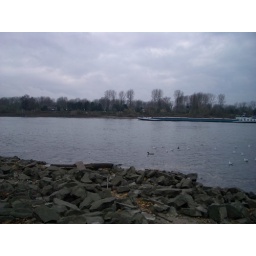
A boat on the river rind in Germany